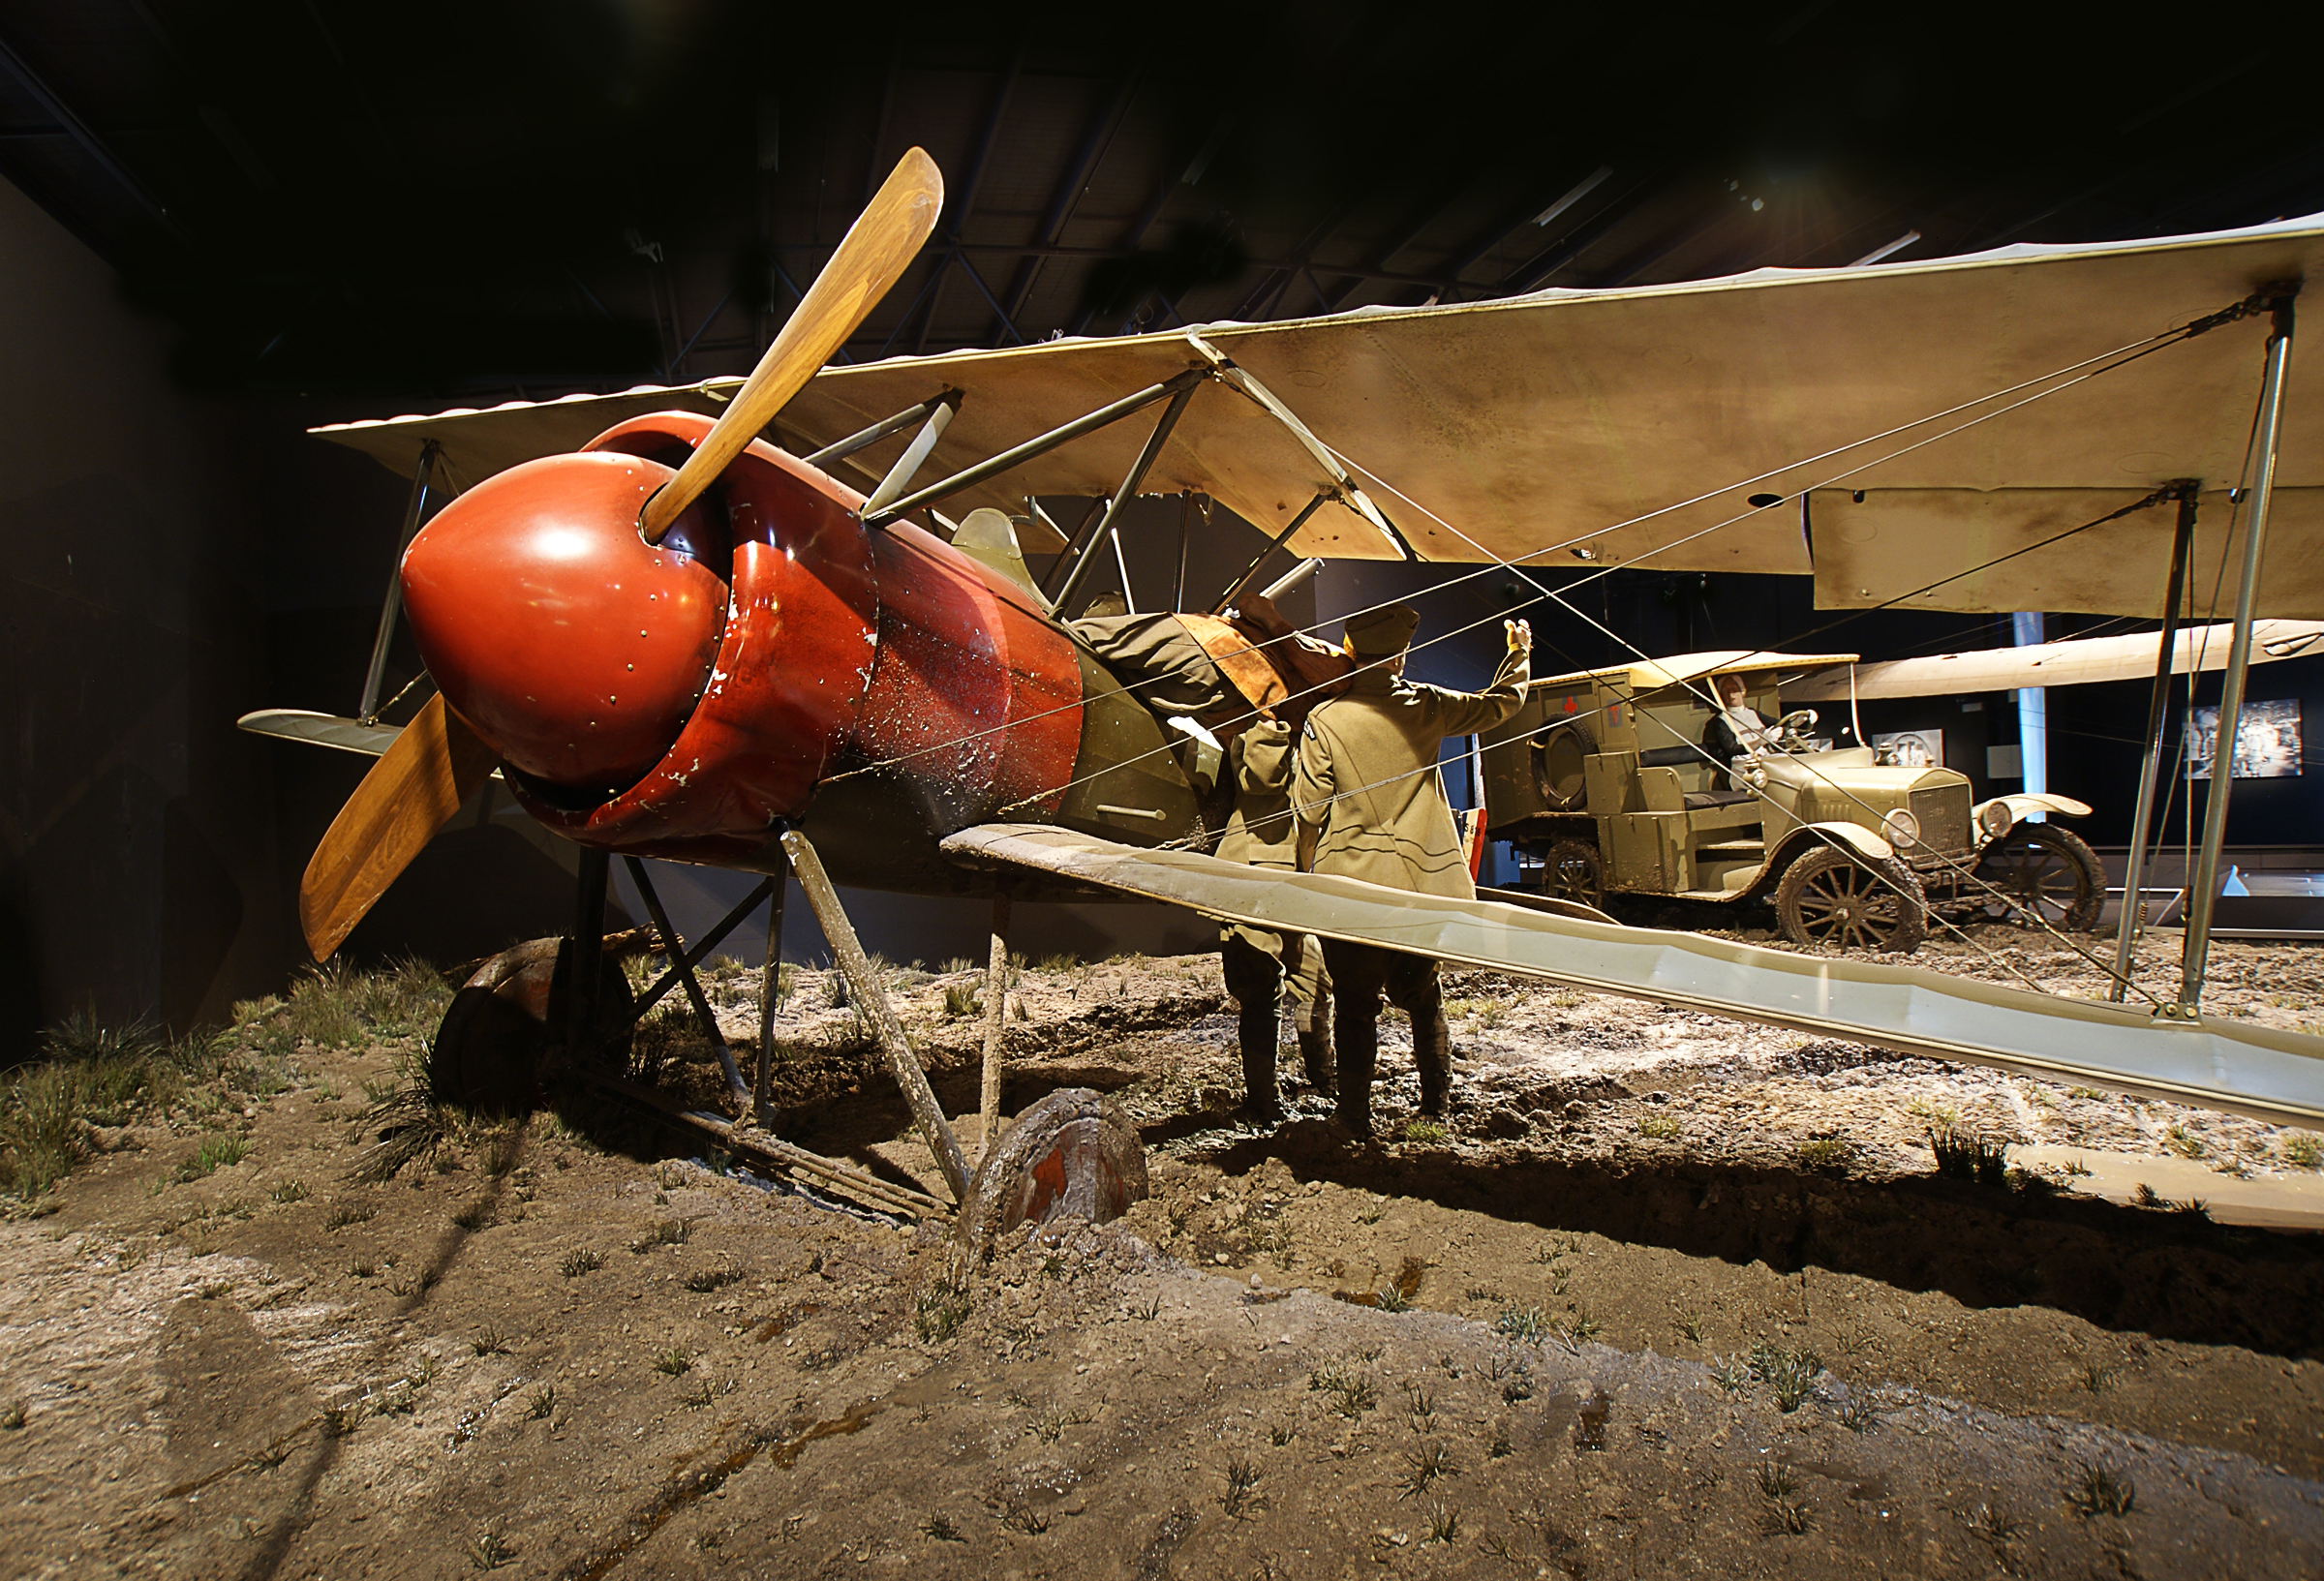
airplane, aircraft, vehicle, museum, aviation, newzealand, fighteraircraft, airshow, ww1, aircraftww1omaka, germanfightersww1, moranesaulniertypebb, atmosphere of earth, aircraft engine